Satisfaction (1988 film)

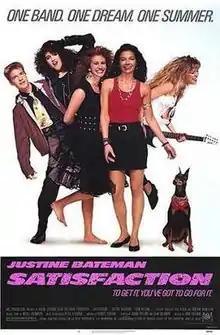
Theatrical release poster

Satisfaction (also titled Girls of Summer) is a 1988 American comedy-drama film directed by Joan Freeman and starring Justine Bateman and Liam Neeson. Primarily known today as Julia Roberts' first credited big-screen role, "Satisfaction" is also one of the few theatrical productions by either Aaron Spelling or the NBC network.